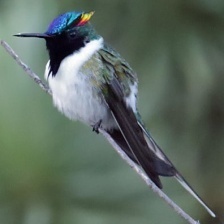
Species: HORNED SUNGEM
Scientific name: HELIACTIN BILOPHUS
ImageNet parent category: hummingbird